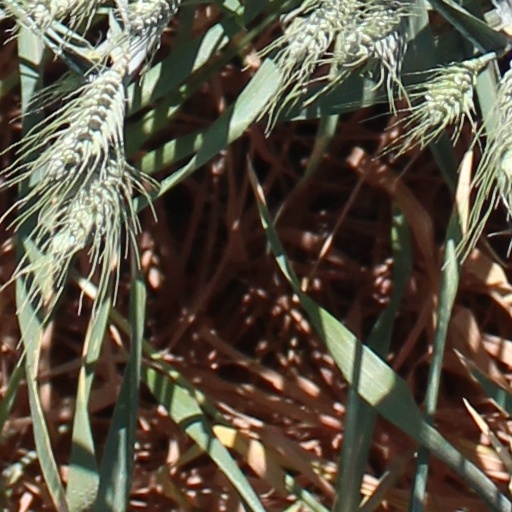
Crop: wheat